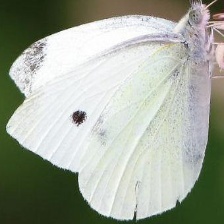
Species: CABBAGE WHITE
Butterfly family (ImageNet category): cabbage_butterfly